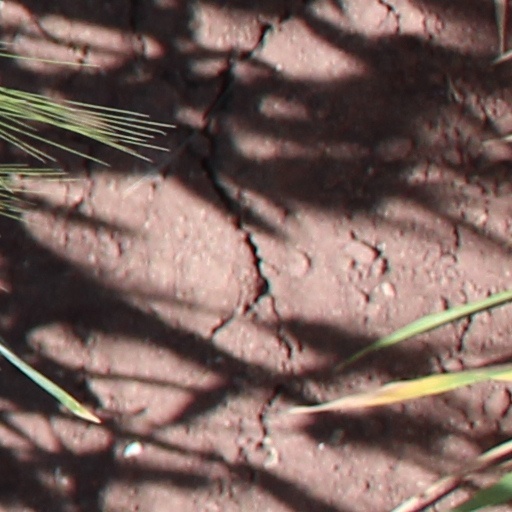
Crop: wheat